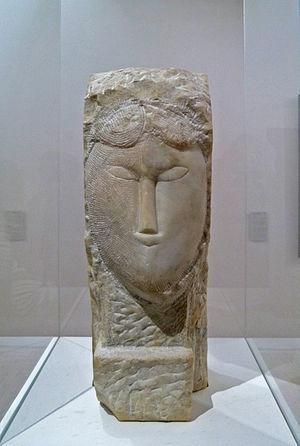
Le LaM - Lille Métropole Musée d'art moderne, d'art contemporain et d'art brut, anciennement Musée d'art moderne de Villeneuve d'Ascq puis Musée d'art moderne Lille Métropole, est un musée français situé au cœur du parc urbain de Villeneuve d'Ascq dans la métropole lilloise, dans la région Hauts-de-France.
Amedeo Clemente Modigliani, né le 12 juillet 1884 à Livourne et mort le 24 janvier 1920 à Paris, est un peintre et sculpteur italien rattaché à l'École de Paris.